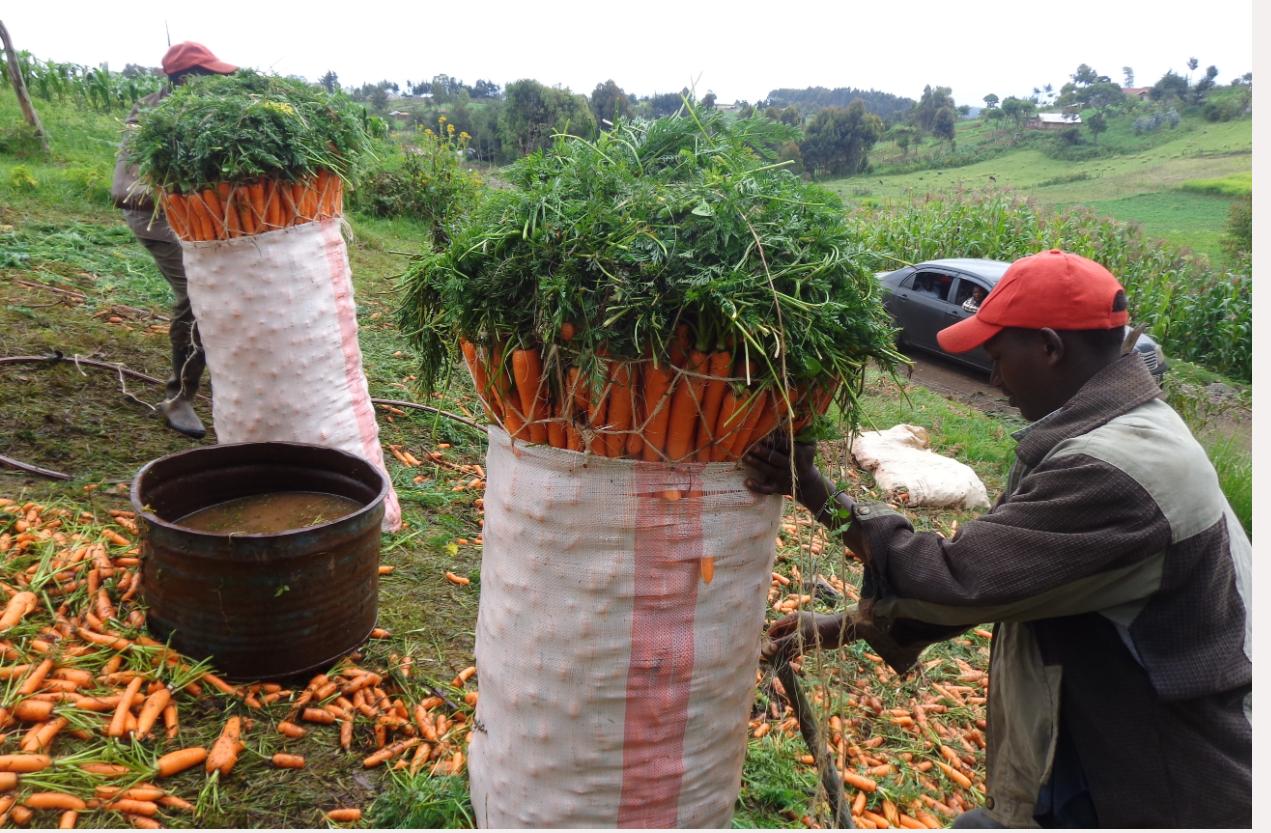
Sehemu ya shamba kulikuwa na mazao ya karoti zilizotayari zimevunwa na kuwekwa chini. Na huku kando kukionekana magunia meusi yenye mistari myeukundu yaliyo tayari yamepakiwa karoti hizo. Huku kukiwa na mtu anayeendelea kushona magunia hayo.